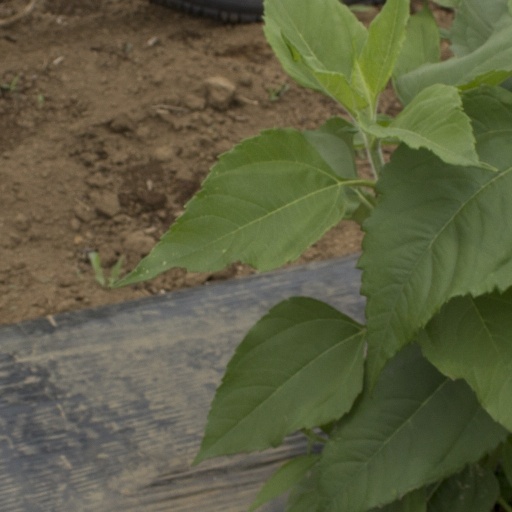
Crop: Jerusalem artichoke